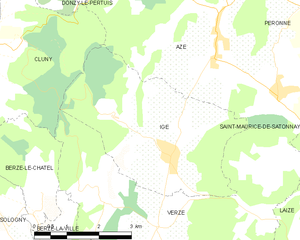
Carte des communes françaises